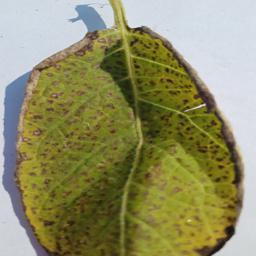
Etiqueta: Tizon_Temprano